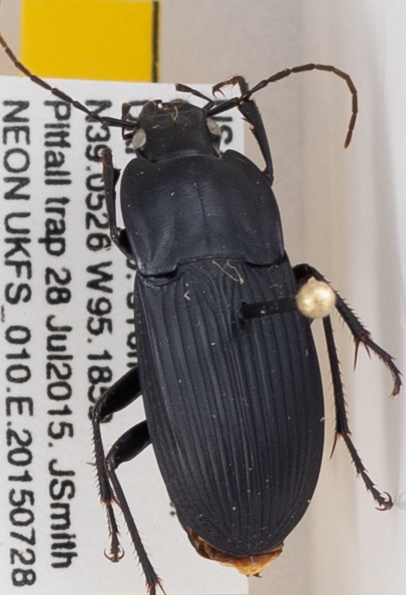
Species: Dicaelus furvus
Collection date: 2015-07-28
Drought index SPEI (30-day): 1.69
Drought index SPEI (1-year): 1.064
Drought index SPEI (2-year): -0.114